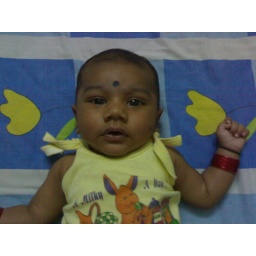
Kaushik in yellow dress